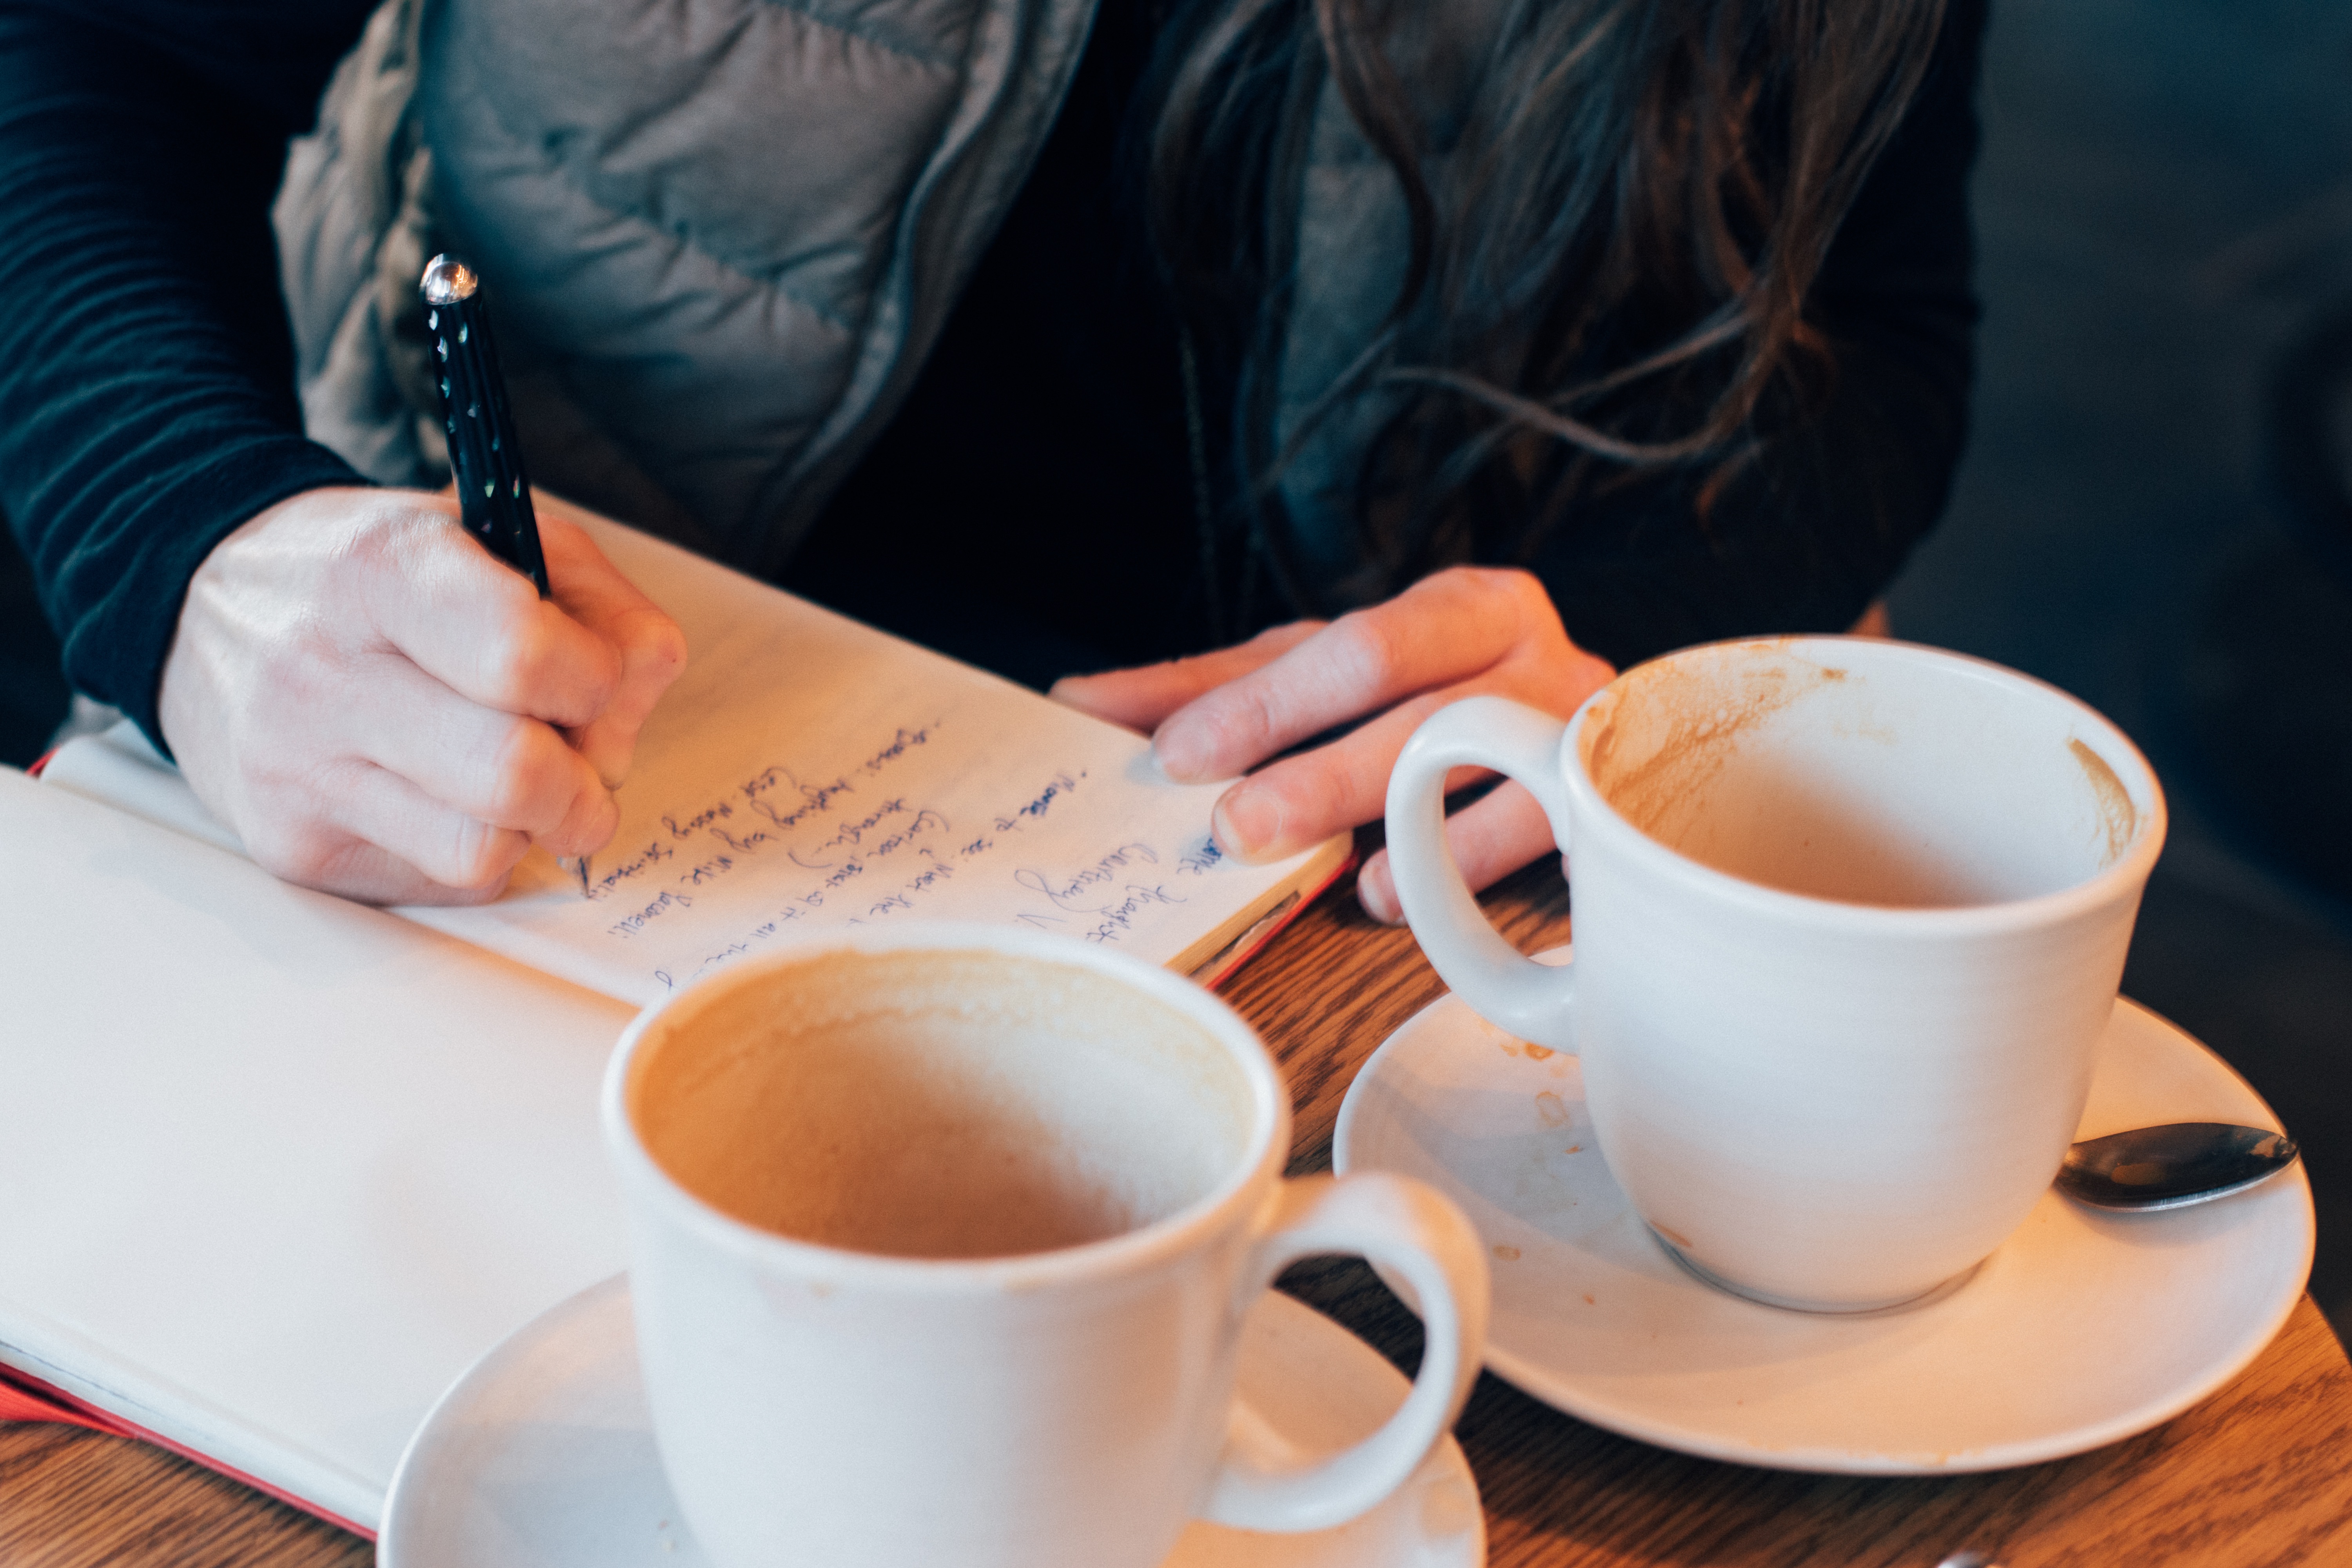
cup, drink, morning, coffee cup